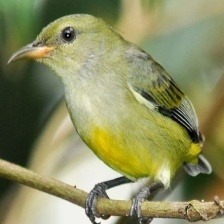
Species: YELLOW BELLIED FLOWERPECKER
Scientific name: DICAEUM MELANOXANTHUM